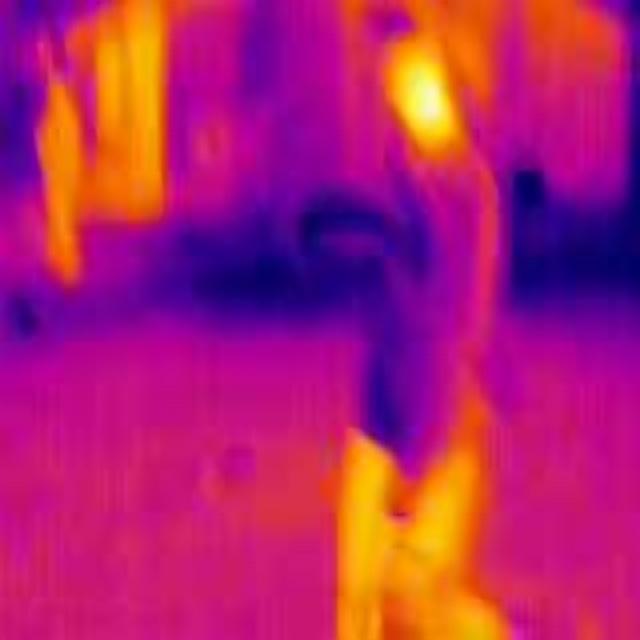
Detected objects:
label: person
label: person